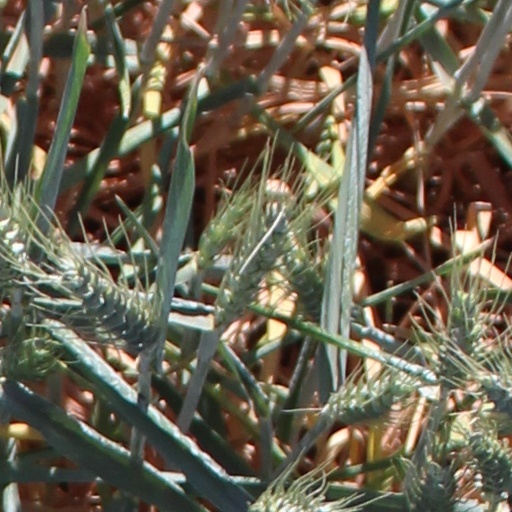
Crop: wheat